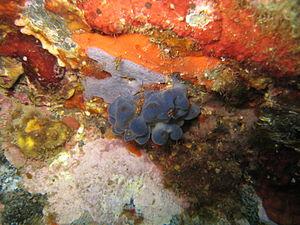
Oscarelle bleu-violet (Oscarella lobularis) &amp
Les homoscléromorphes forment une classe de l'embranchement des Porifères, qui contient l'unique ordre des Homosclerophorida, divisé en deux familles.
L’Oscarelle bleu-violet est une espèce d'éponges de la famille des Plakinidés.